Kwele people

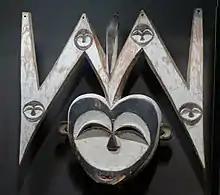
Kwele mask, Gabon. Muséum d'histoire naturelle de La Rochelle, France

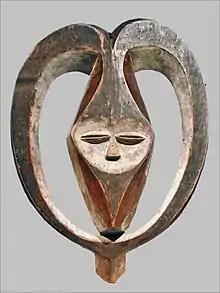
horned mask of pigmented wood, Musée du quai Branly, Paris

Masks are an art form for those in Africa. The shapes, sizes, engravings, color, materials added, and what ritual they are used in make each mask different from the next. Even though the Kwele masks embody a certain simplicity, they do not stray away from using animalistic, zoomorphic, and anthropomorphic features. Incorporating human features with animalistic helps merge humans with the forest spirits and the animals they live with. These are thought to represent benevolent forest spirits. Horns on a mask are present to honor the forest spirits who are linked with the presence of ancestors.